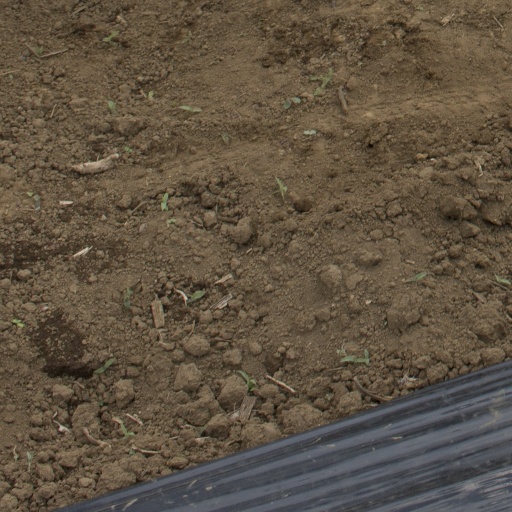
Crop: Jerusalem artichoke